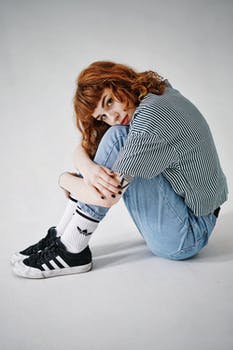
Label: No Watermark